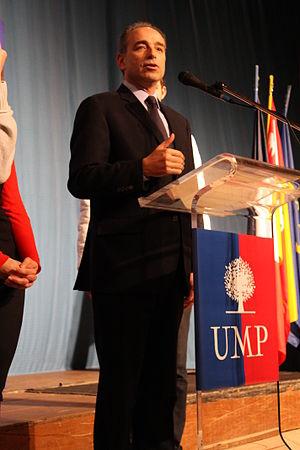
Le congrès de l'Union pour un mouvement populaire de 2012 désigne l'Assemblée générale renouvelant les instances dirigeantes de ce parti à la suite de la défaite de Nicolas Sarkozy à l'élection présidentielle et à celle du parti aux élections législatives au printemps 2012. Il s'agit du quatrième congrès de l'UMP depuis sa création en 2002. Il se tient le 18 novembre 2012 par un vote décentralisé au niveau des fédérations auquel sont invités à participer 325 000 adhérents. Les conditions d'organisation, les résultats très serrés concernant la présidence de l'UMP et l'exposition médiatique nationale et internationale conduisent à la première crise ouverte de l'histoire de l'UMP.